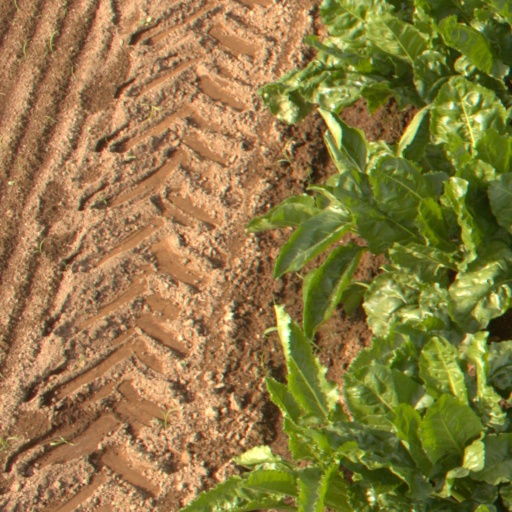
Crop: sugar beet